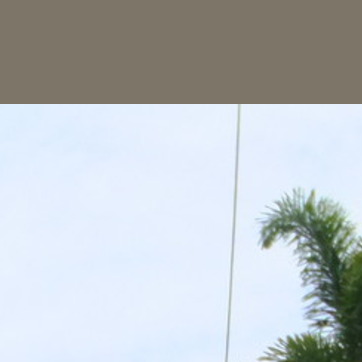
Material: sky